Douglas B-18 Bolo

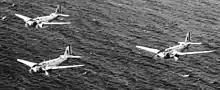
B-18 formation during exercises over Hawaii, 1940–1941

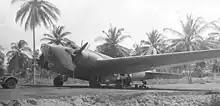
B-18A at Aguadulce Army Airfield in Panama

The initial contract called for 133 B-18s (including the prototype), using Wright R-1820 radial engines. The last B-18 of the run, designated DB-2 by the company, had a power-operated nose turret in a redesigned nose but this did not become standard. Additional contracts in 1937 (177 aircraft) and 1938 (40 aircraft) were for the B-18A, which had the bombardier's position further forward over the nose-gunner's station in a wedge shaped nose and the B-18A was fitted with more powerful engines.